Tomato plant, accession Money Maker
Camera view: bottom (45 deg); turntable rotation: 0 degrees
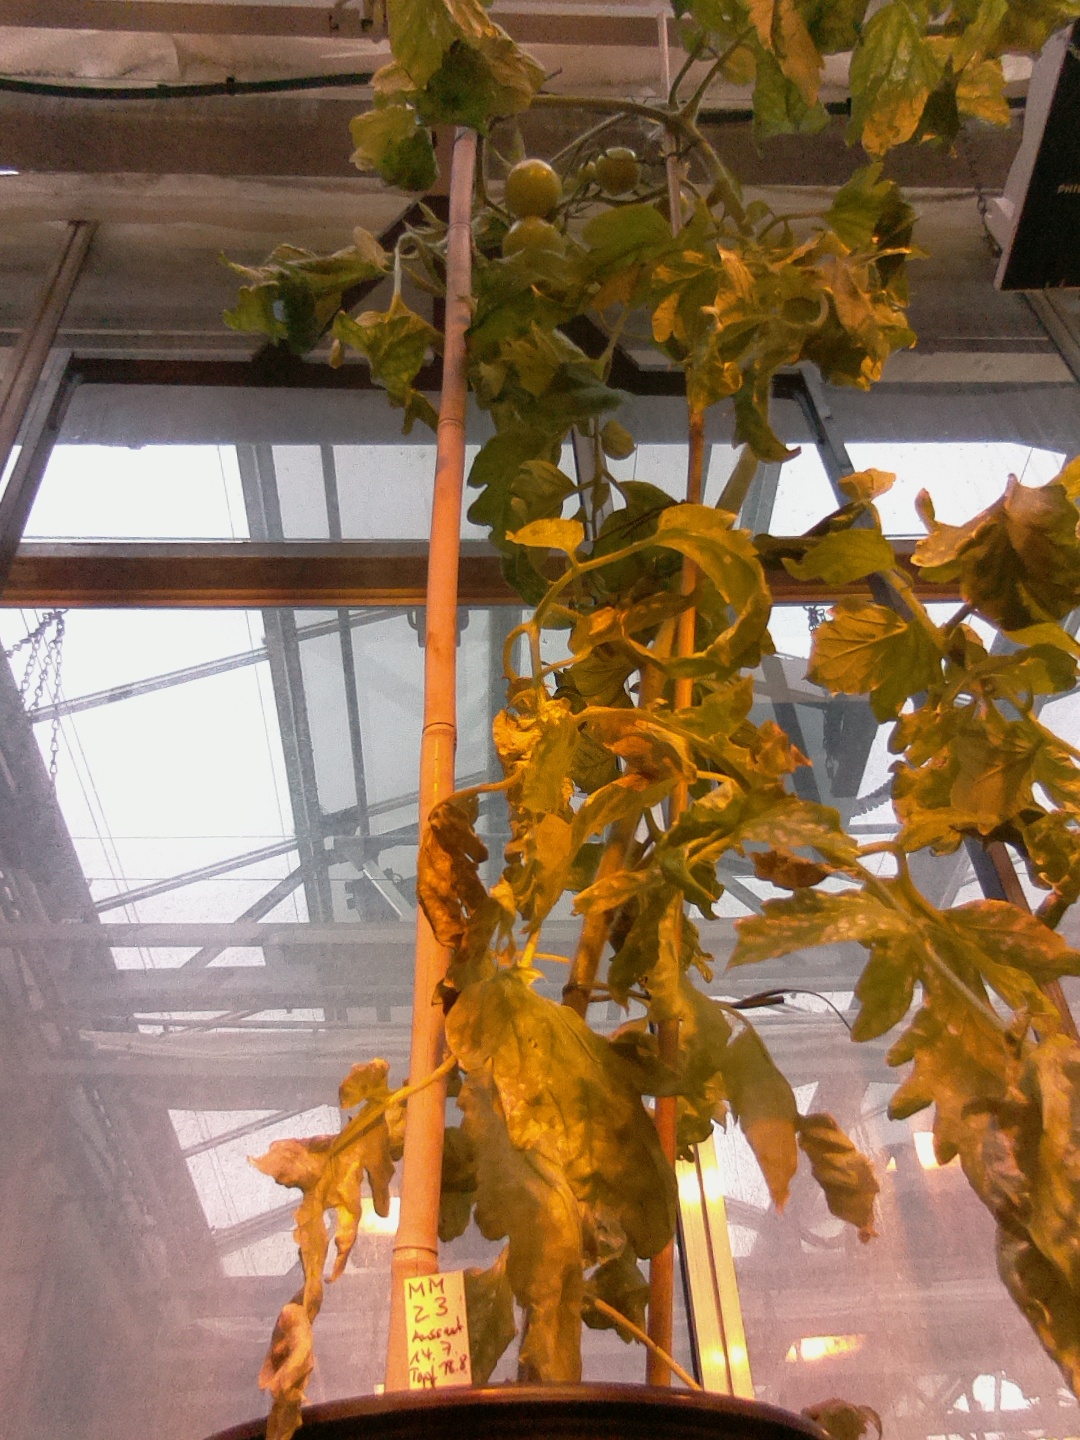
BBCH growth stage 79: 90% -100% of final fruit size